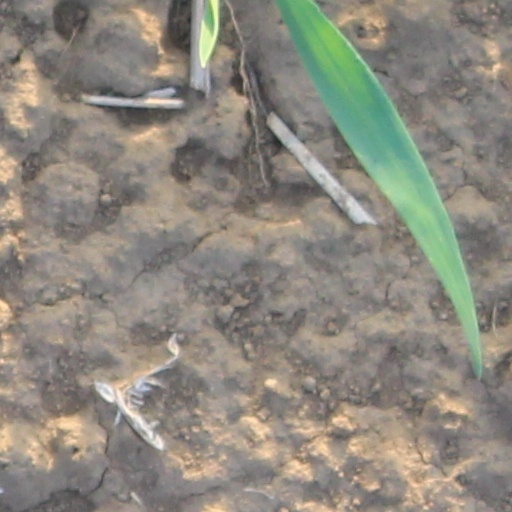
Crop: wheat